Mike Faith

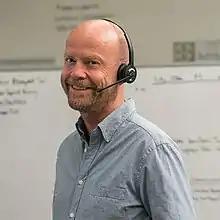
Mike Faith, CEO of Headsets.com

Mike Faith is a British-American serial entrepreneur. He is the founder and CEO of Headsets.com.